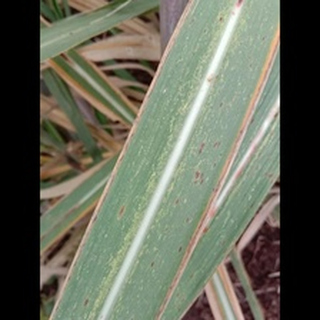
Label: sugarcane_rust